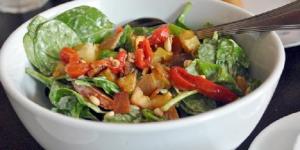
ensalada de espinacas con huevo cocido